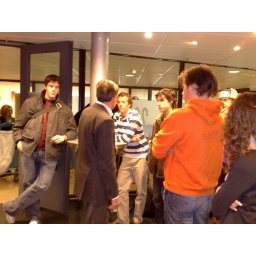
Een dag-excursie, georganiseerd door Cheops, in het (uiteindelijk niet zo) zonnige zuiden van Nederland: Eindhoven!